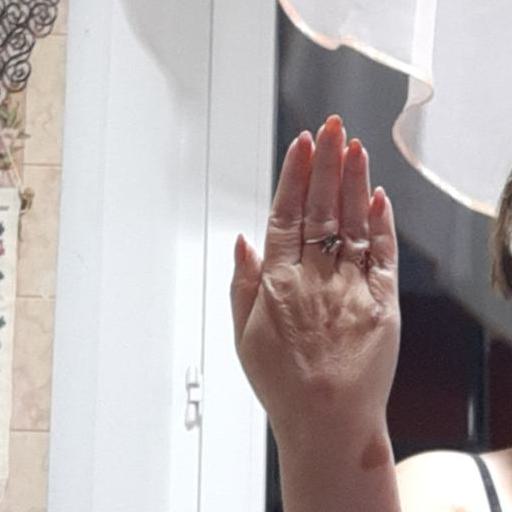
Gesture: stop_inverted